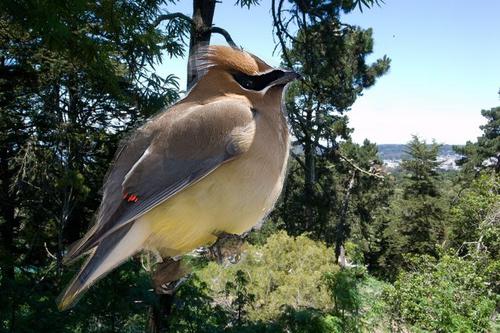
Bird species: Cedar_Waxwing
Bird type: landbird
Background: land